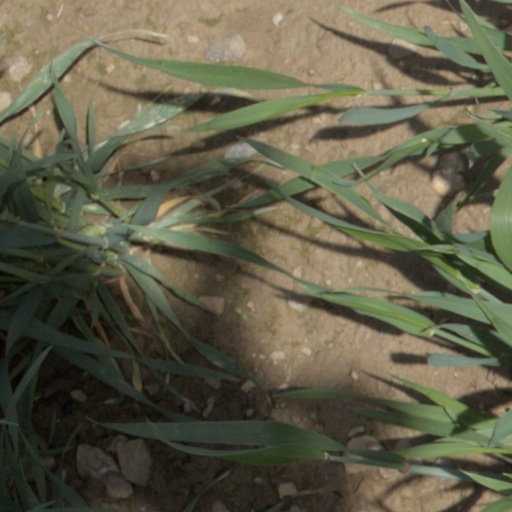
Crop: wheat